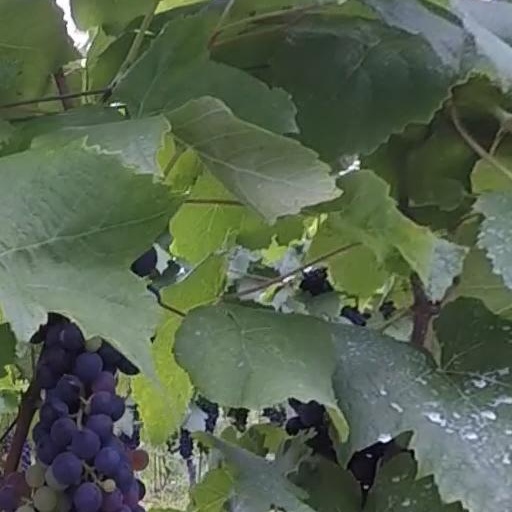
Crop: grape